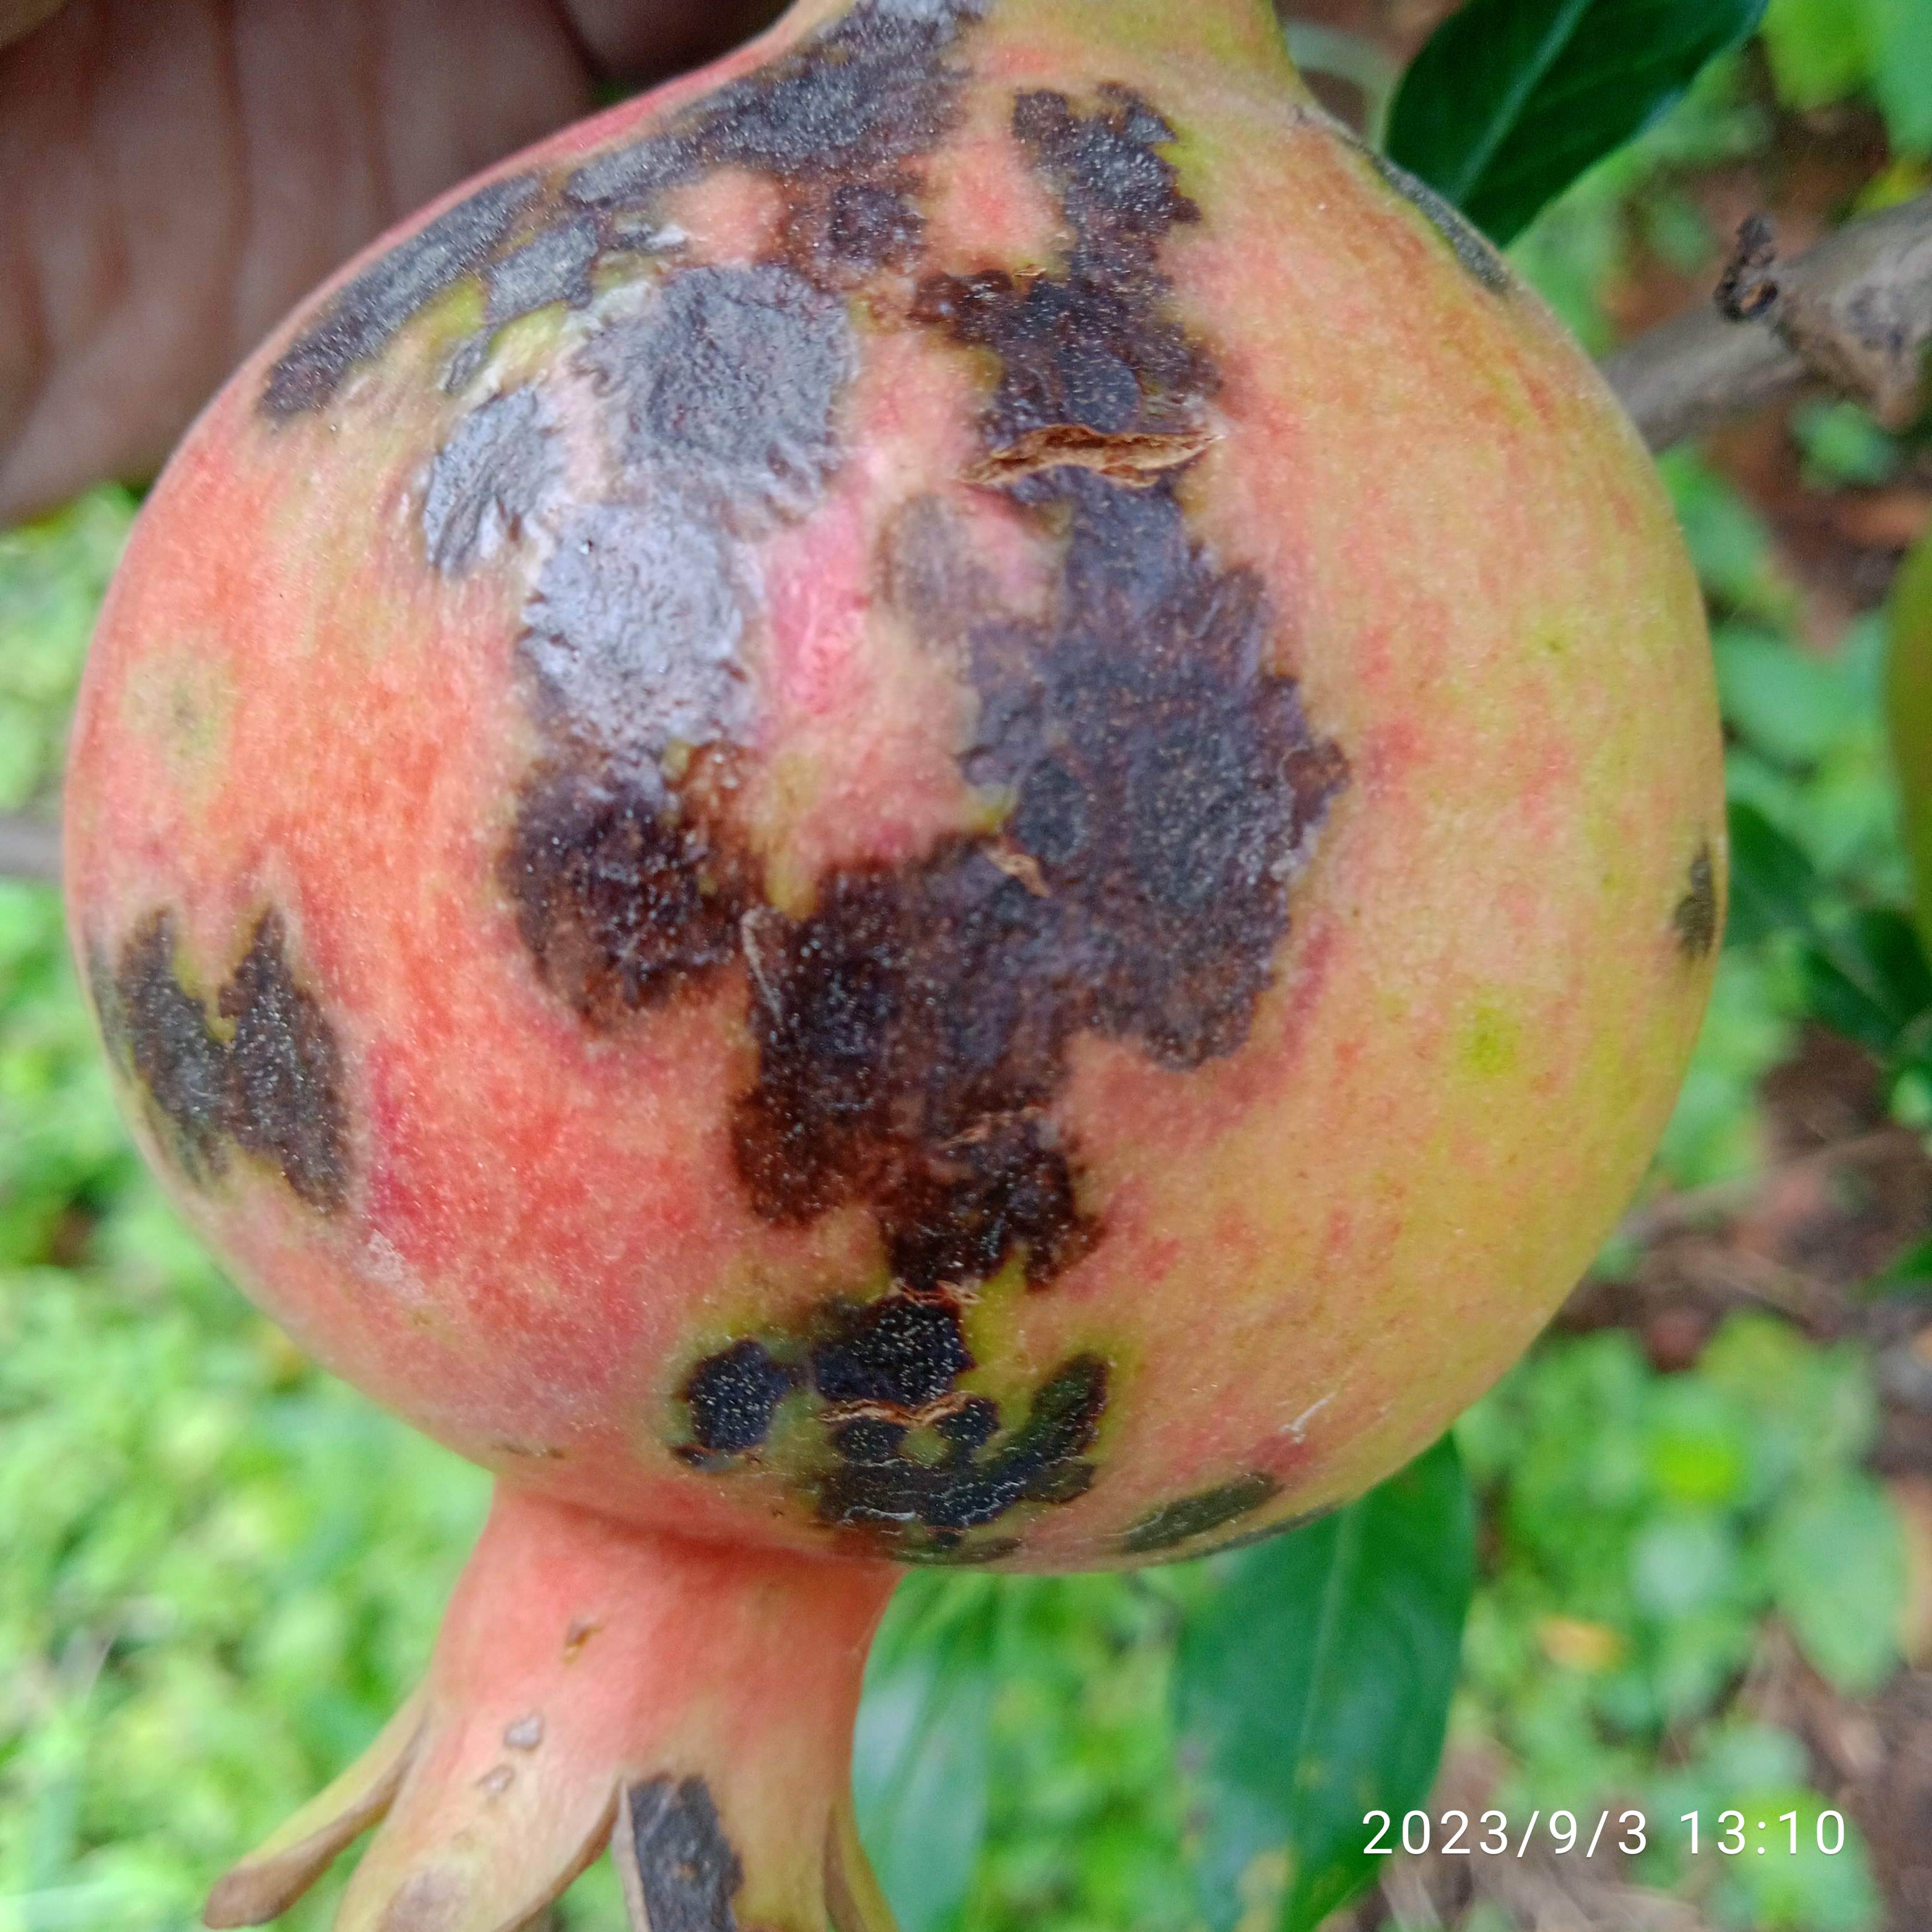
Label: Anthracnose